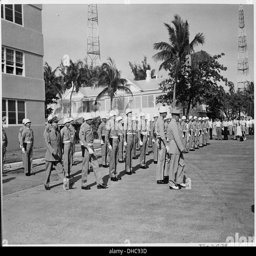
photograph of politician inspecting the detail